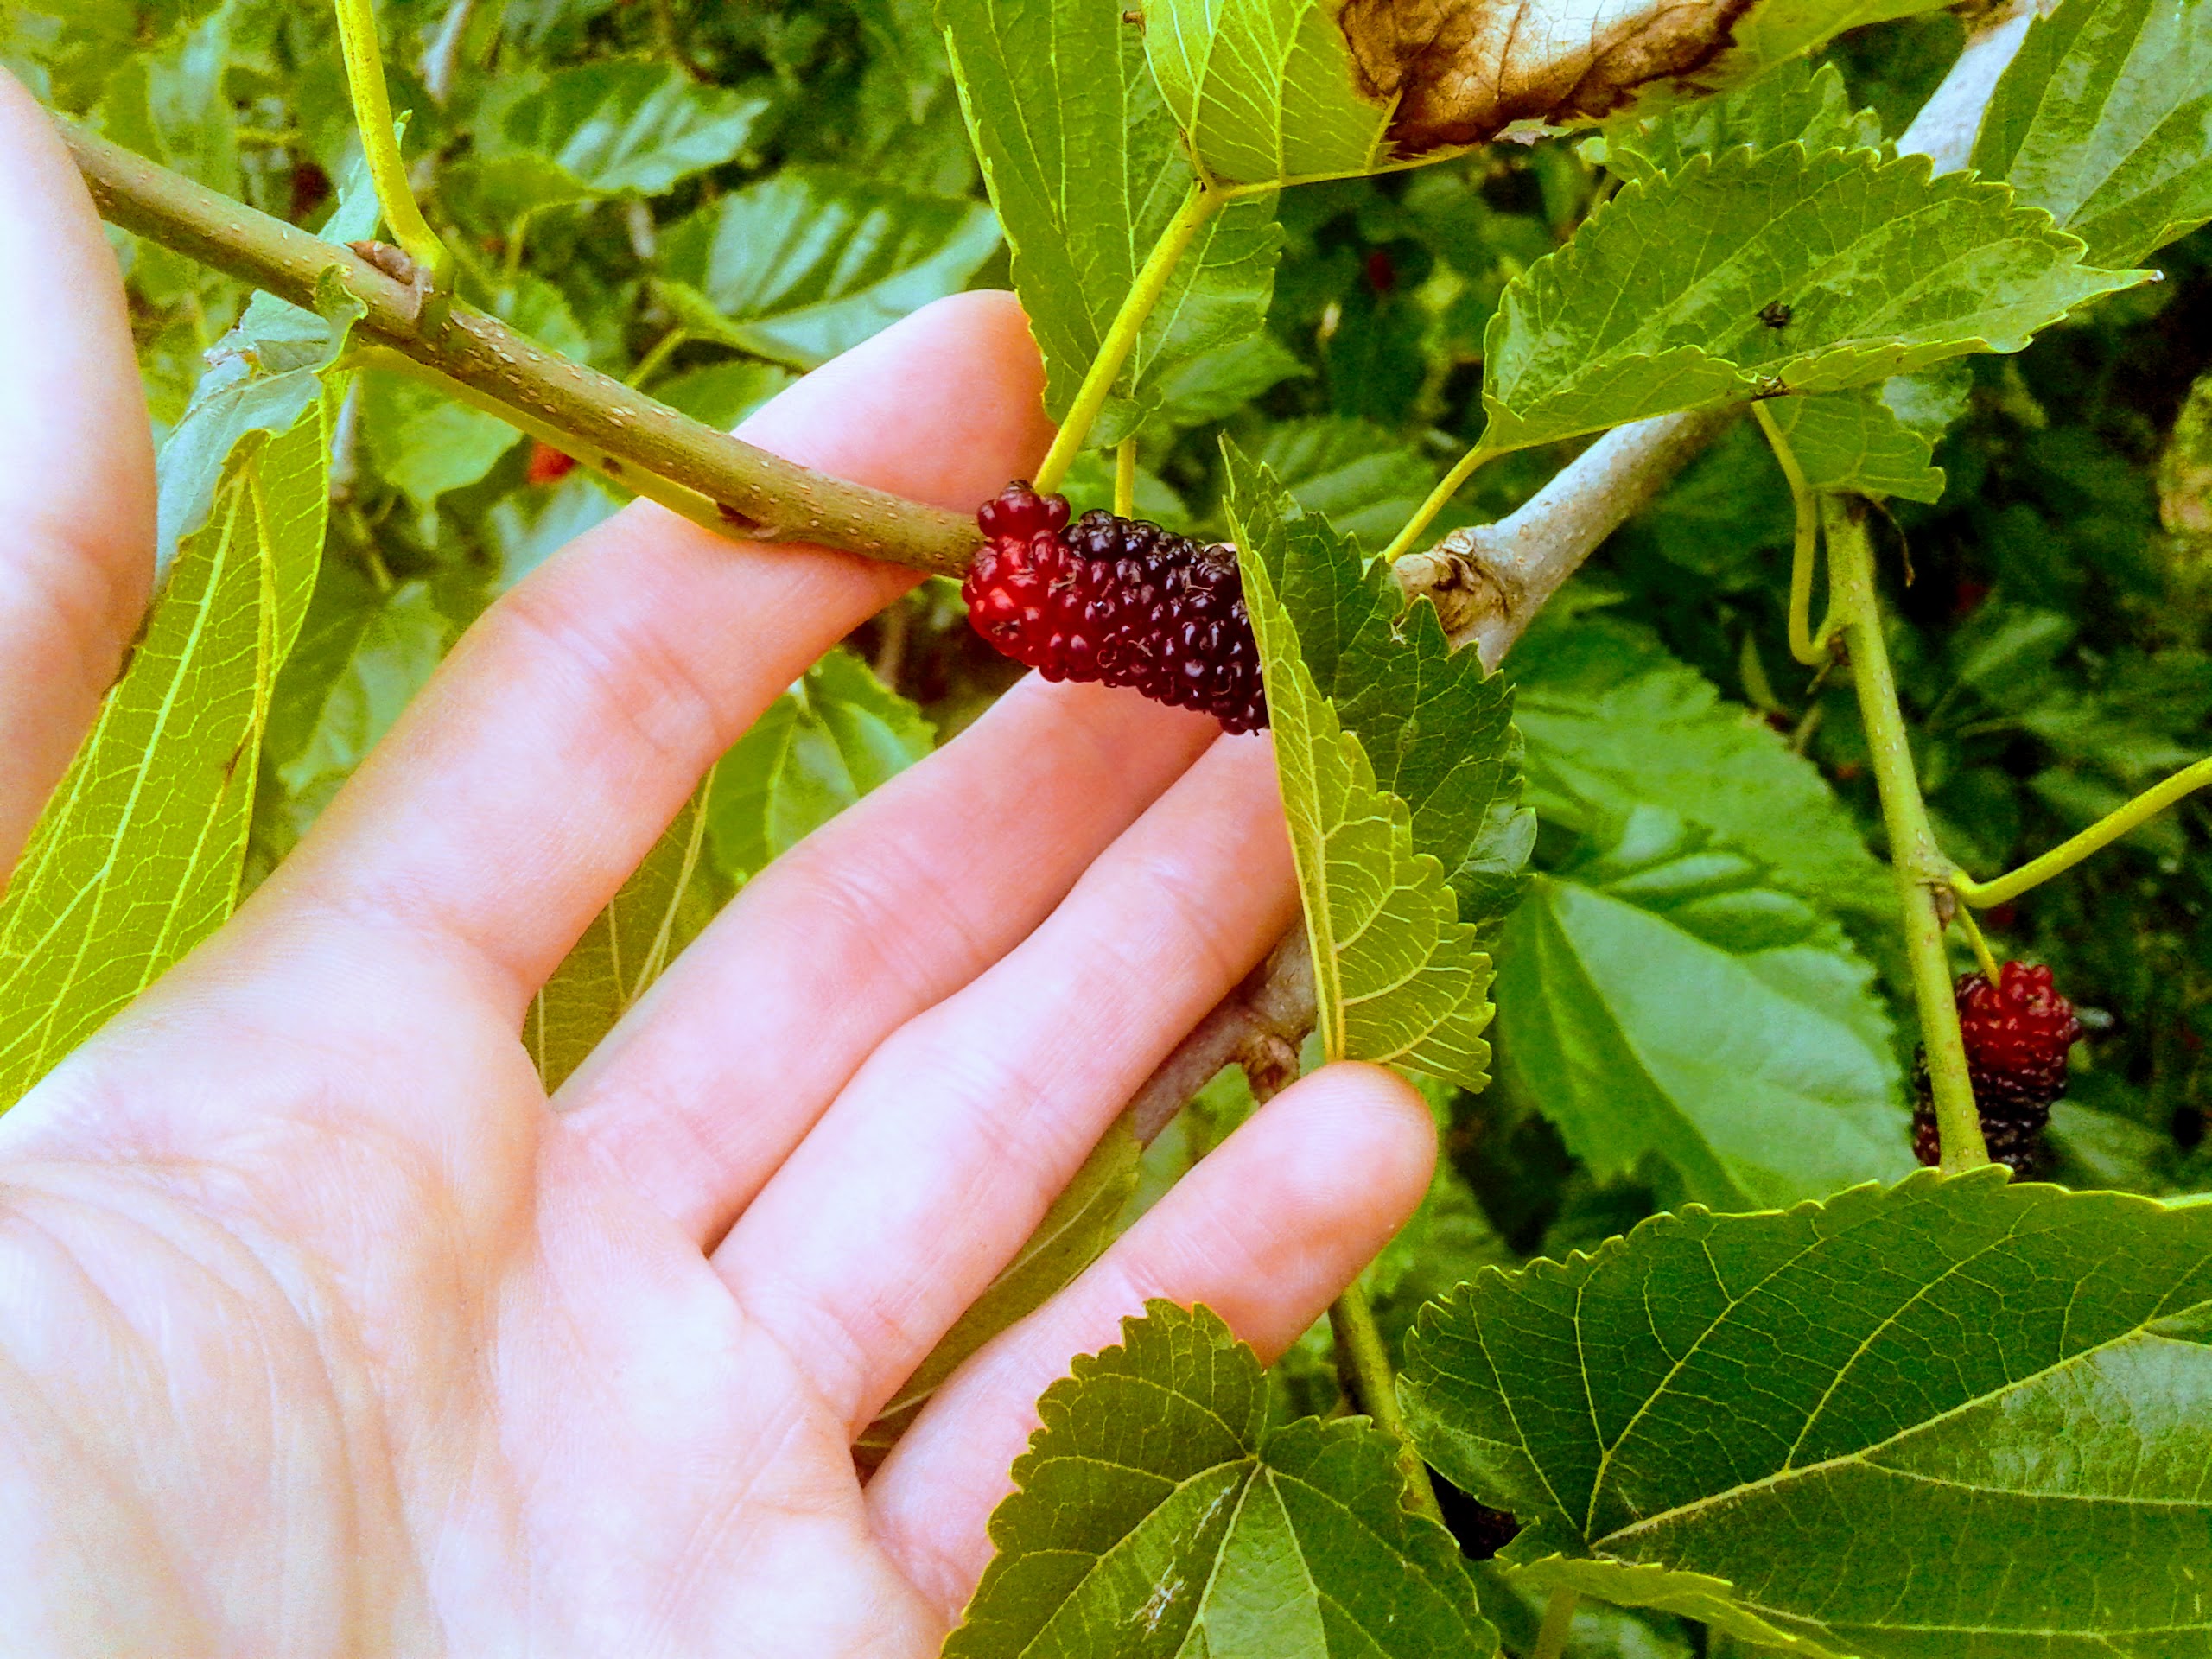
blackberry, human, vegetation, finger, leaf, fruit, produce, fruit tree, woody plant, berry, botany, mulberry, seedless fruit, rose family, frutti di bosco, boysenberry, thumb, rubus, nail, natural foods, rose order, salmonberry, accessory fruit, red mulberry, plantation, tayberry, Olallieberry, annual plant, evergreen, plant stem, mulberry family, birch family, bramble, white mulberry, nettle family